American Samoa

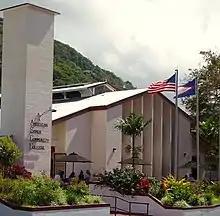
American Samoa Community College

Employment on the island falls into three relatively equal-sized categories of approximately 5,000 workers each: the public sector, the single remaining tuna cannery, and the rest of the private sector.